The Divān of Hafez

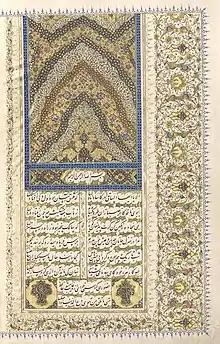
The first page of the manuscript of "the Divān" of Hafez (1899)

"The Divān" of Hafez is a collection of poems written by the Iranian poet Hafez. Most of these poems are in Persian, but there are some macaronic language poems (in Persian and Arabic) and a completely Arabic ghazal. The most important part of this "Divān" is the ghazals. Poems in other forms such as qetʿe, qasida, mathnawi and rubaʿi are as well included in the "Divān". There is no evidence that Hafez's lost poems might have constituted the majority of his poetic output, and in addition, Hafez was very famous during his lifetime. Therefore he cannot have been a prolific poet. The number of ghazals that are generally accepted is less than 500: 495 ghazals in Ghazvini and Ghani edition, 486 ghazals in Natel-Khanlari's second edition and 484 ghazals in the Sayeh edition.